Transport in Winnipeg

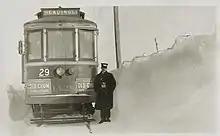
Suburban Rapid Transit Co. interurban in Headingley, Manitoba. (Note the misspelling on the train.)

As the City is situated at the confluence of the Red and the Assiniboine rivers, it was necessary for Winnipeg in its early years to construct various bridges, allowing the city to grow and enabling those on opposite sides of the rivers to be united.